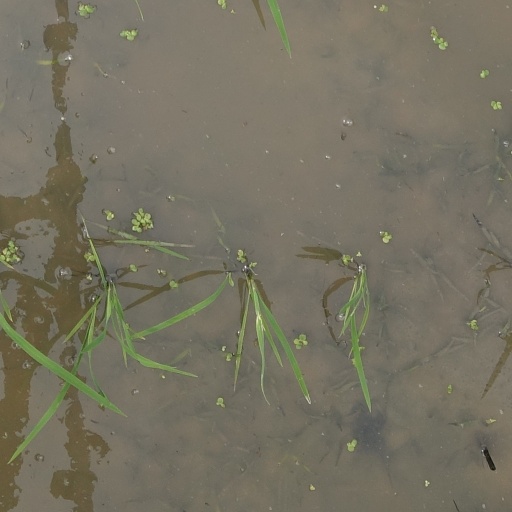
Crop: rice